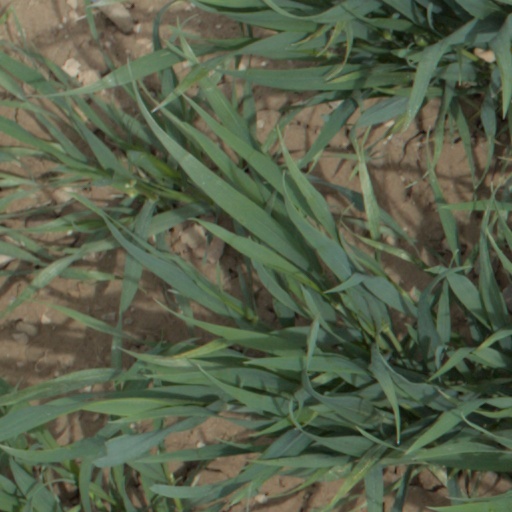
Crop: wheat